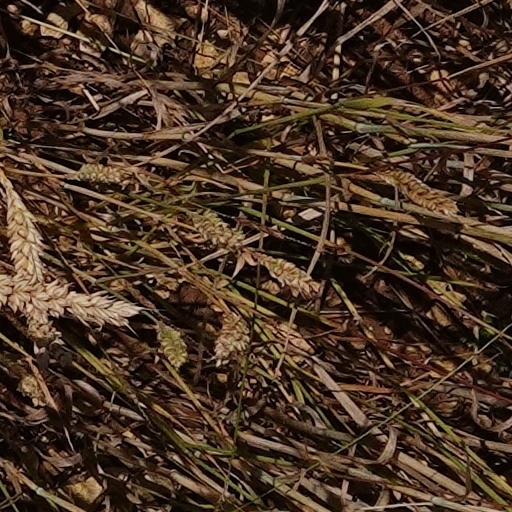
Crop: wheat